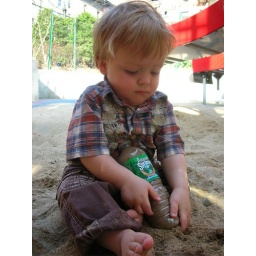
Robbie fills a bottle with sand in washington sqaure playground